La Guaira (state)

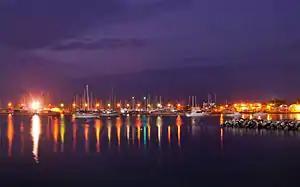
Naiguatá, View of the dock after the sunset

From the recorded and estimated values, three clearly defined zones are interpreted: a coastal zone with high annual average temperatures, which range from 25.4°C to 26.1°C. An intermediate mountainous zone (from 972 meters above sea level to 1300 meters above sea level), which presents temperatures ranging from 18.4°C to 21.2°C; and another higher mountainous zone with heights between 1787 meters above sea level and 2101 meters above sea level, where relatively low temperatures of 13.9°C are registered in Alto de Ño León and 15.8°C in the next high station of Colonia Tovar, located in the state of Aragua.